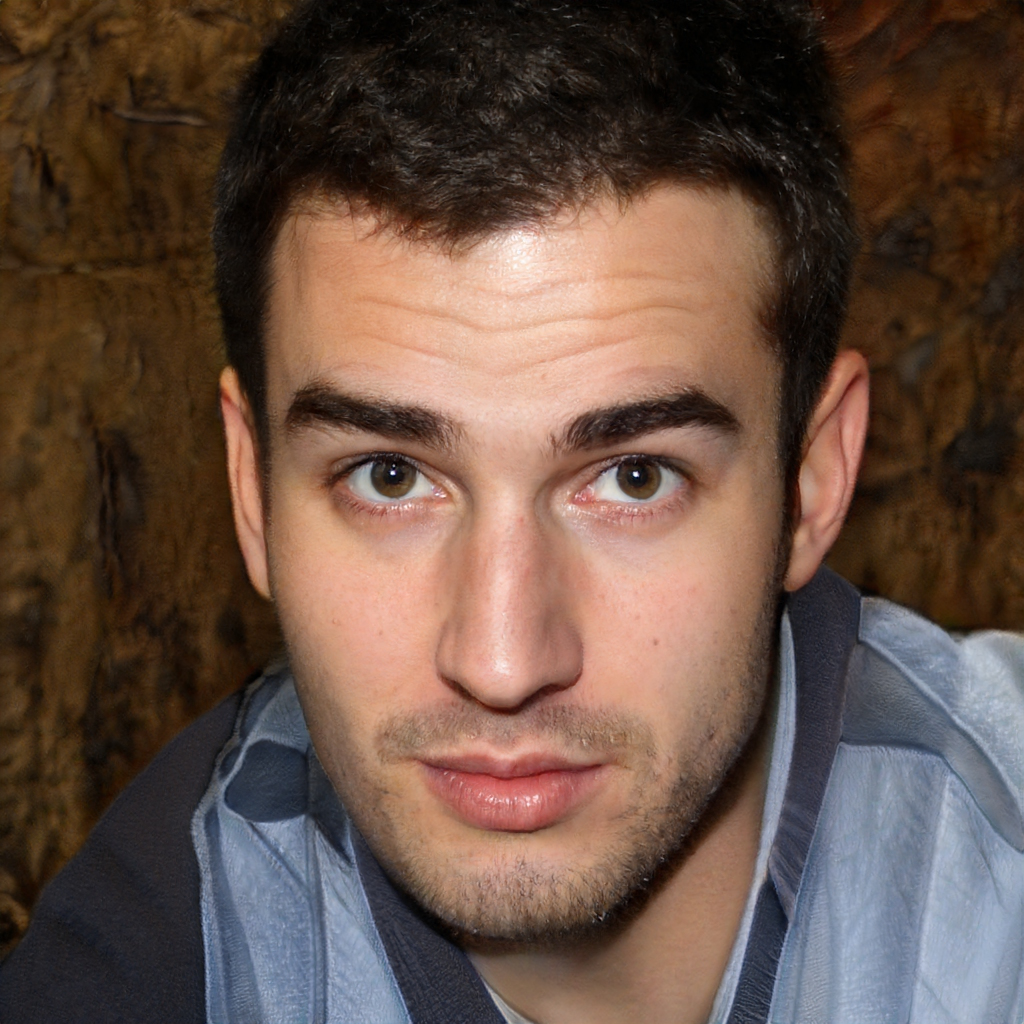
Gender: Male